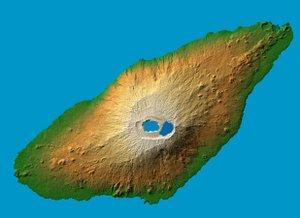
Ambae ou Aoba, autrefois Leper's Island en anglais, littéralement « l'île aux lépreux », est une île longue de 40 km et large de 20, située dans l’archipel du Vanuatu à 12,8 km à l'ouest de l'île Maewo. Elle était peuplée en 2009 de 10 407 habitants.